Negotiation

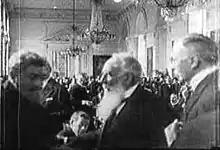
Signing the Treaty of Trianon on 4 June 1920. Albert Apponyi standing in the middle.

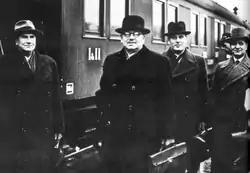
J. K. Paasikivi, Finnish Counselor of State and the future President of Finland, arrived from negotiations in Moscow on October 16, 1939. From left to right: Aarno Yrjö-Koskinen, Paasikivi, Johan Nykopp and Aladár Paasonen.

Negotiation is a dialogue between two or more parties to resolve points of difference, gain an advantage for an individual or collective, or craft outcomes to satisfy various interests. The parties aspire to agree on matters of mutual interest. The agreement can be beneficial for all or some of the parties involved. The negotiators should establish their own needs and wants while also seeking to understand the wants and needs of others involved to increase their chances of closing deals, avoiding conflicts, forming relationships with other parties, or maximizing mutual gains. Distributive negotiations, or compromises, are conducted by putting forward a position and making concessions to achieve an agreement. The degree to which the negotiating parties trust each other to implement the negotiated solution is a major factor in determining the success of a negotiation.